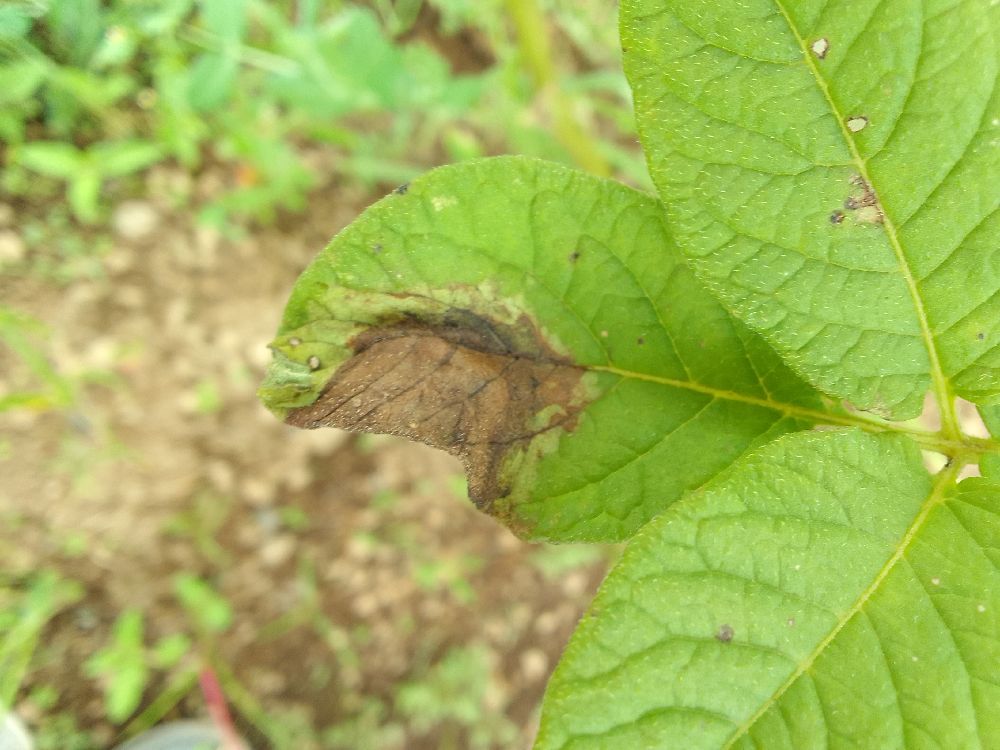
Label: Late blight